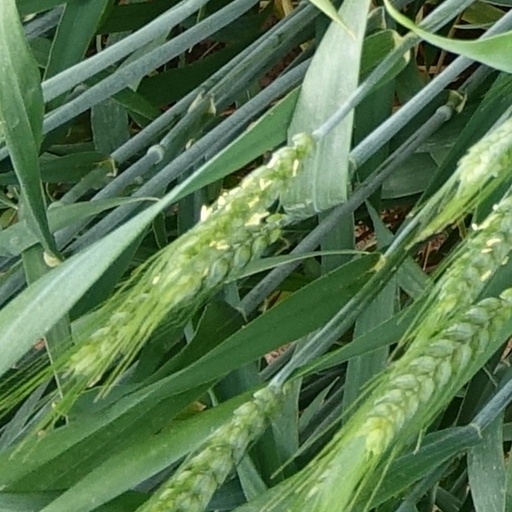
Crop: wheat